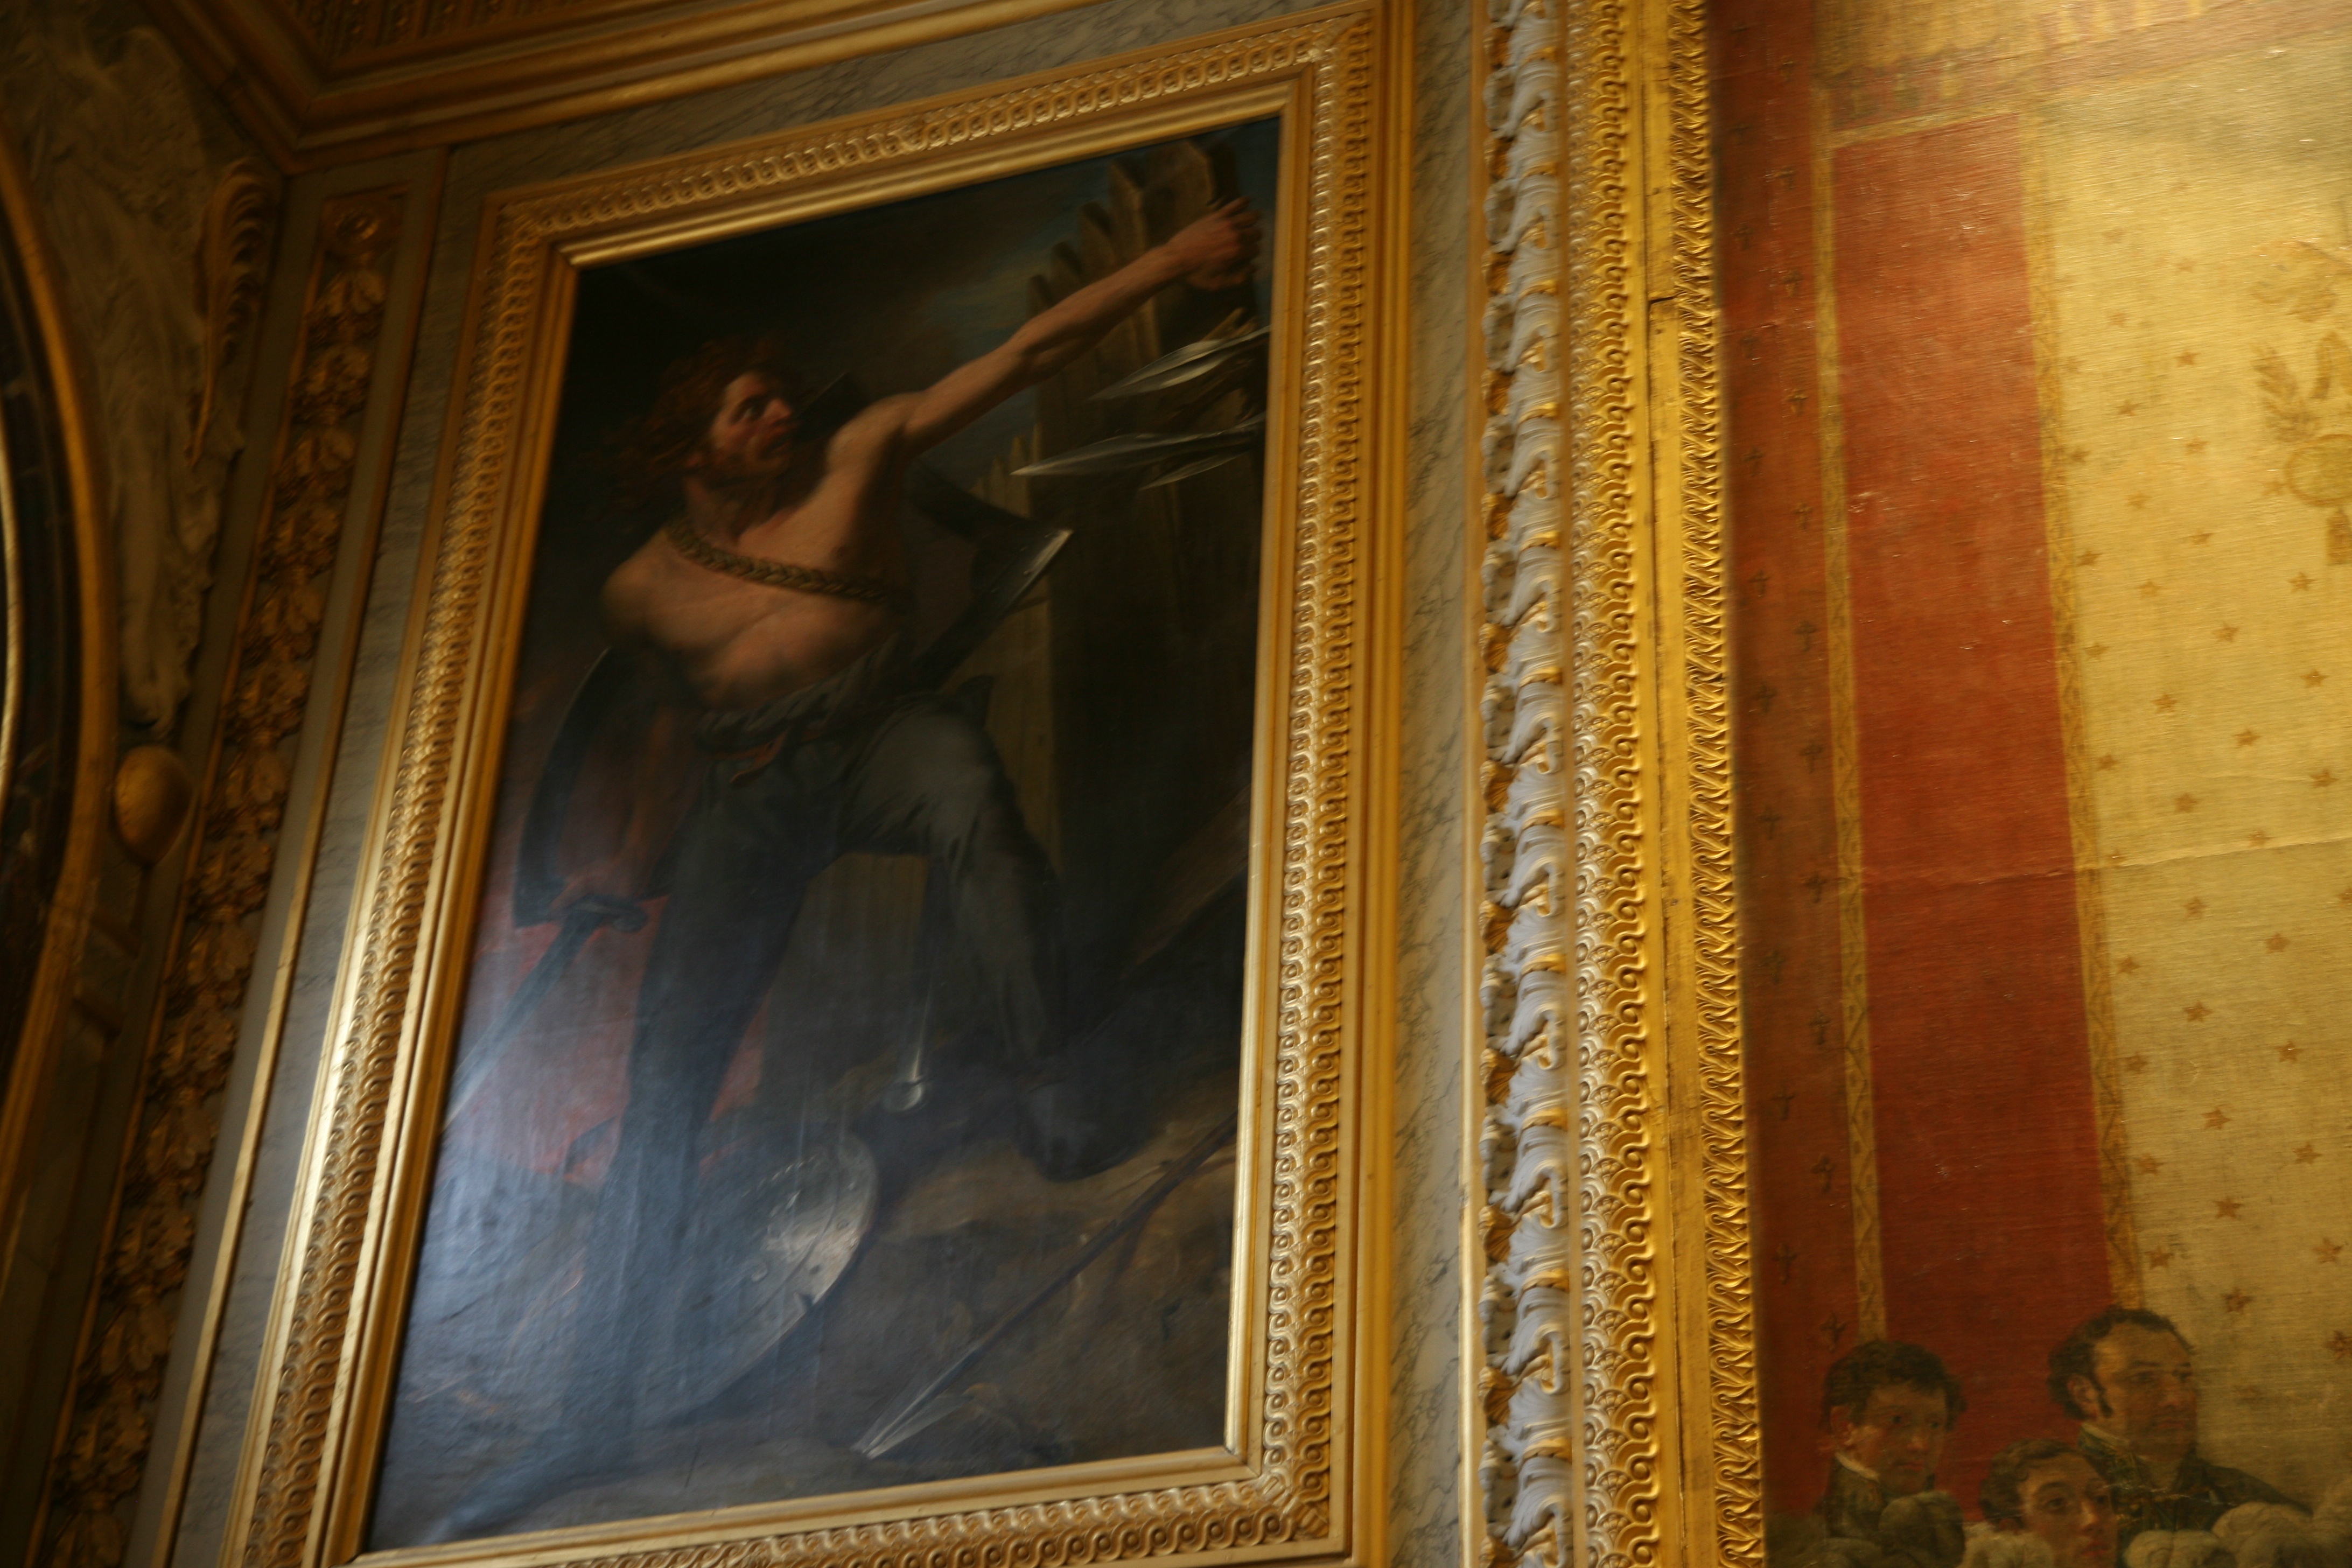
window, building, chateau, palace, wall, france, castle, interior design, art, temple, palacio, picture frame, tourist attraction, carving, versailles, schloss, kastellvanversailles, palaceofversailles, palaciodeversalles, versalles, yvelines, kastell, schlossversailles, chateaudeversailles, ancient history